Ihor Serhiyovych Vasylyev

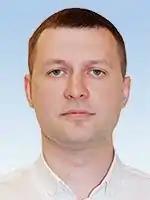

Ihor Serhiyovych Vasylyev is a Ukrainian politician. In 2019, he was elected for the Servant of the People in the 9th Ukrainian Verkhovna Rada.